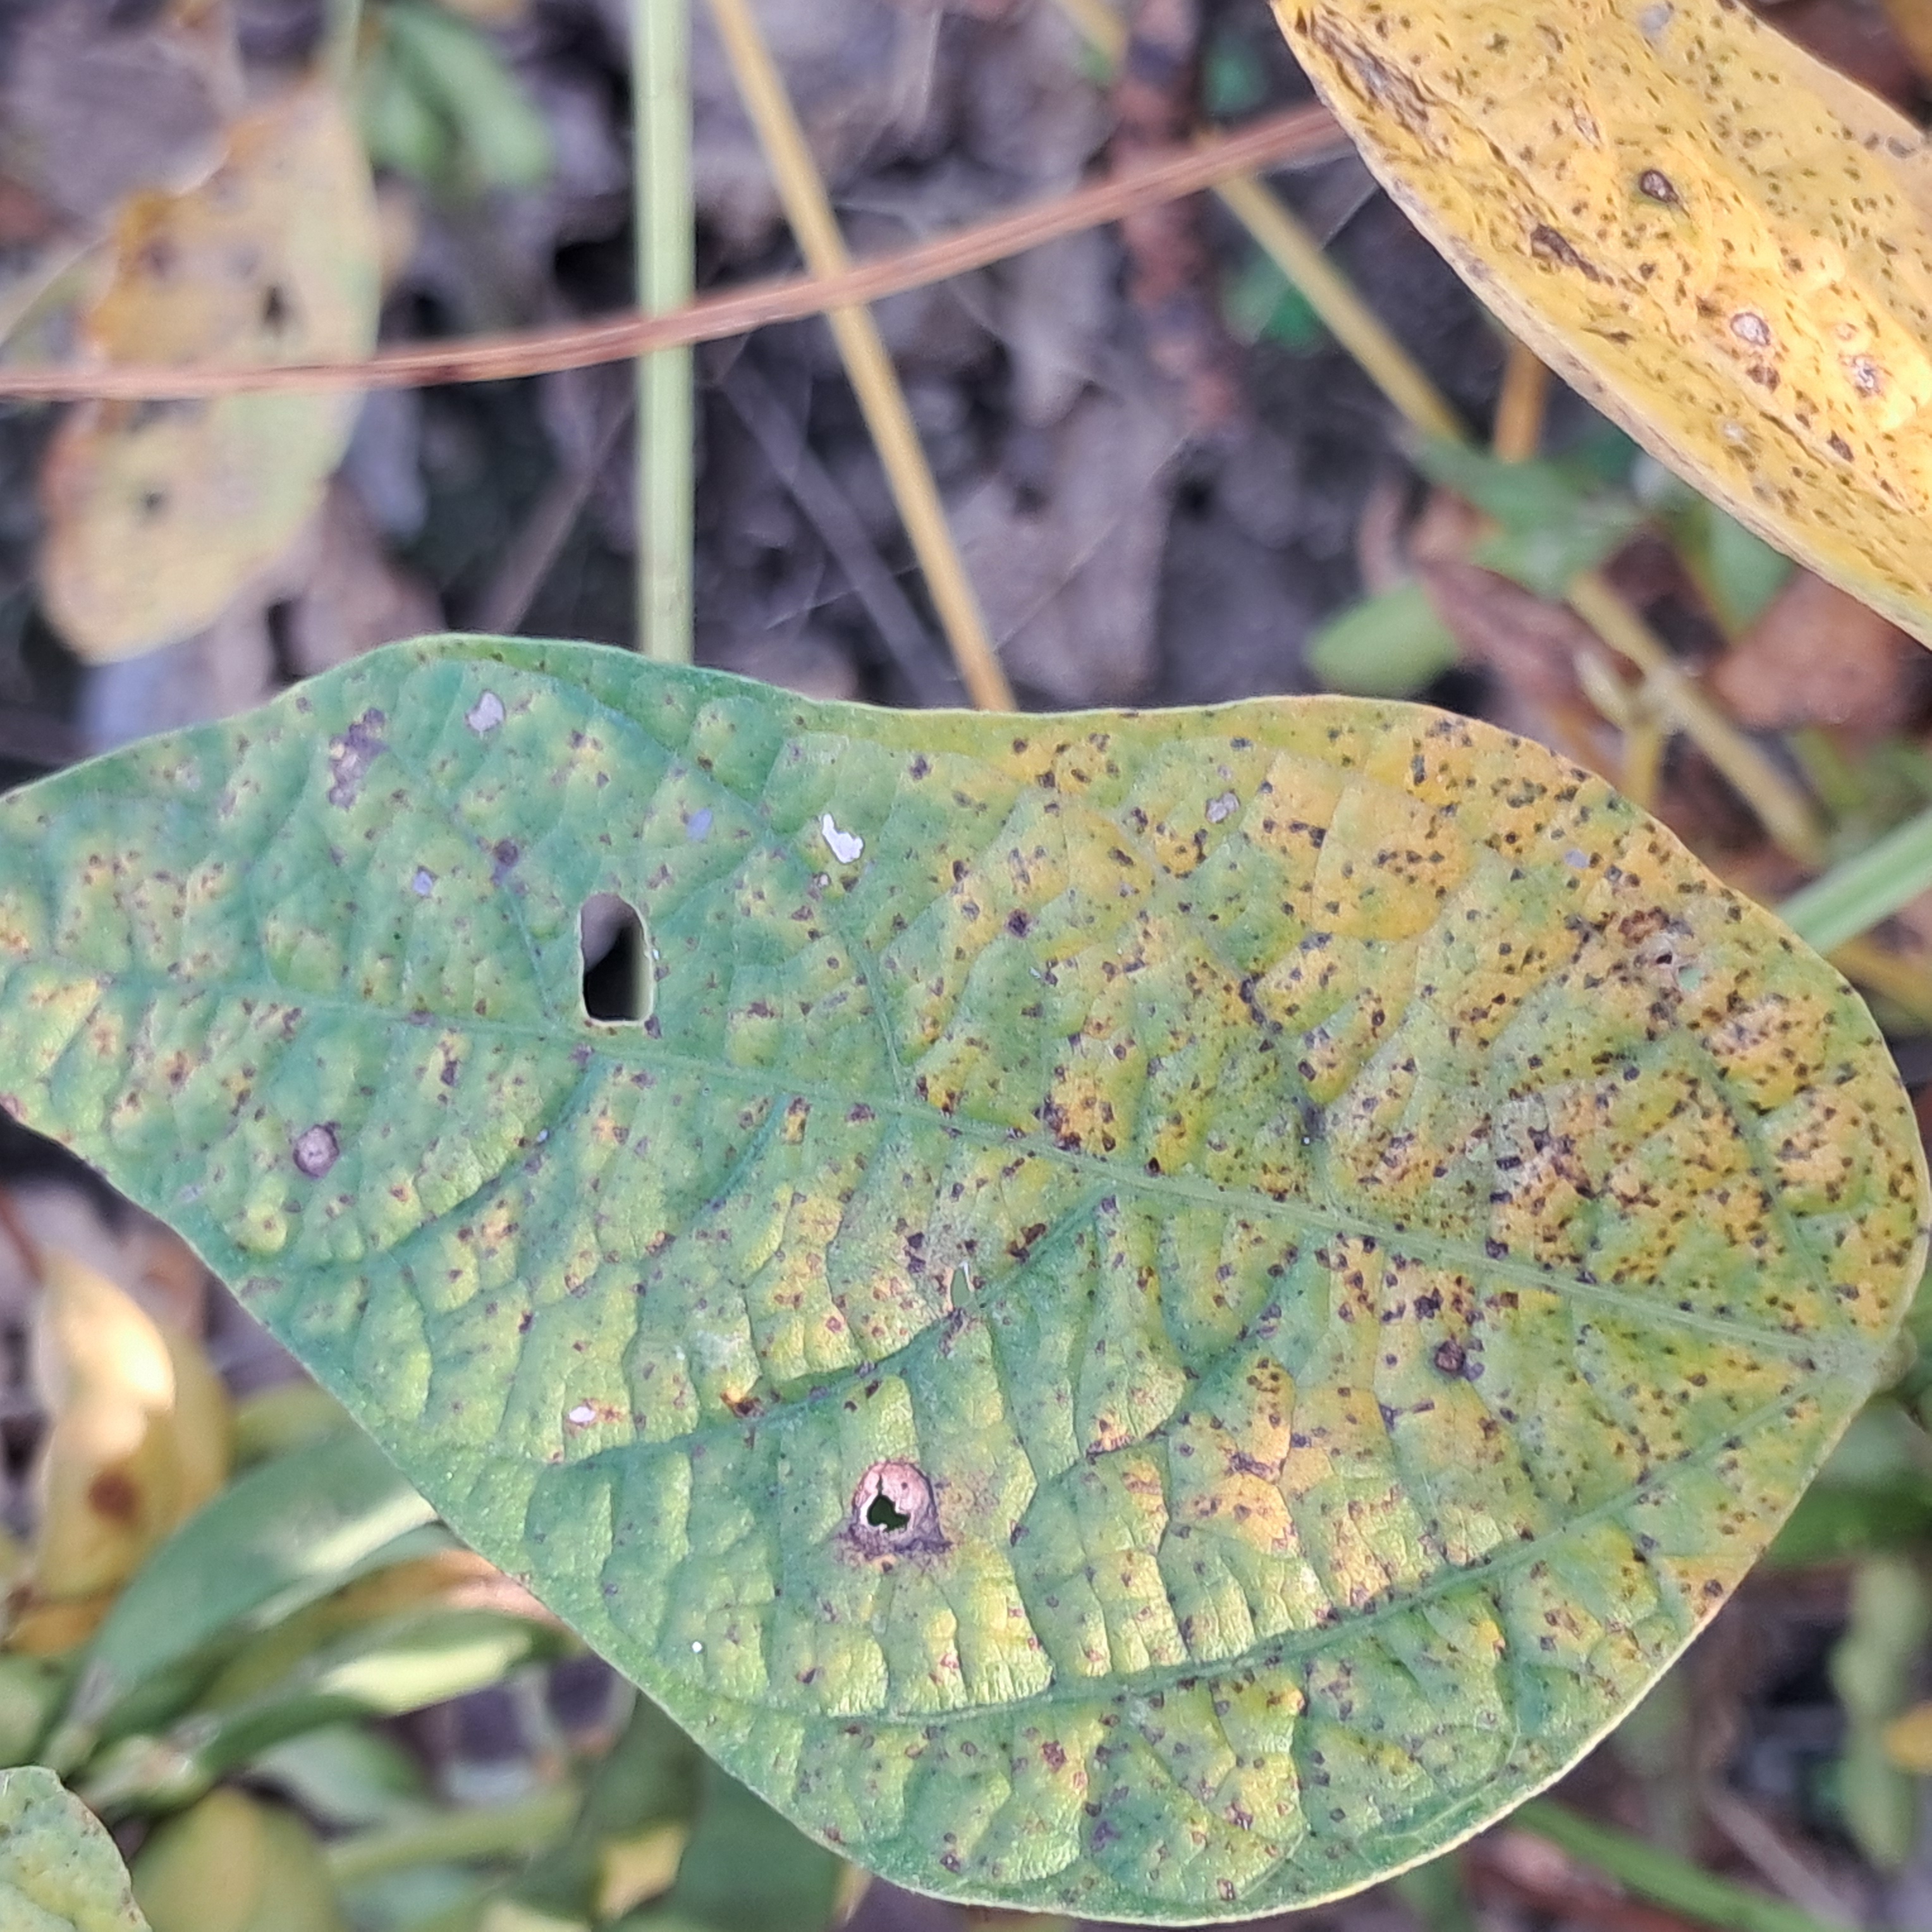
Label: Spectoria_Brown_Spot